Vernon Baker

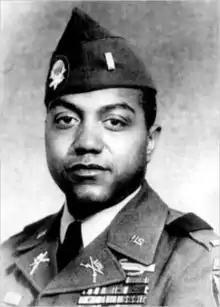
Vernon Baker after World War II

Vernon Joseph Baker (December 17, 1919 – July 13, 2010) was a United States Army first lieutenant who was an infantry company platoon leader during World War II and a paratrooper during the Korean War. In 1997, he was awarded the Medal of Honor, the nation's highest military decoration for valor, for his actions on April 5–6, 1945, near Viareggio, Italy.